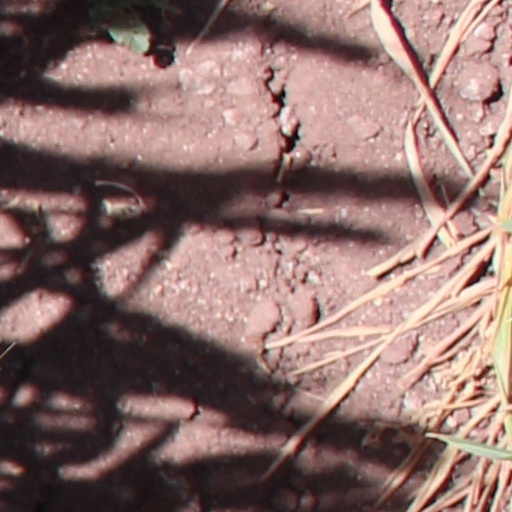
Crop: wheat